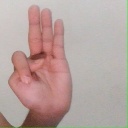
अक्षर: भ